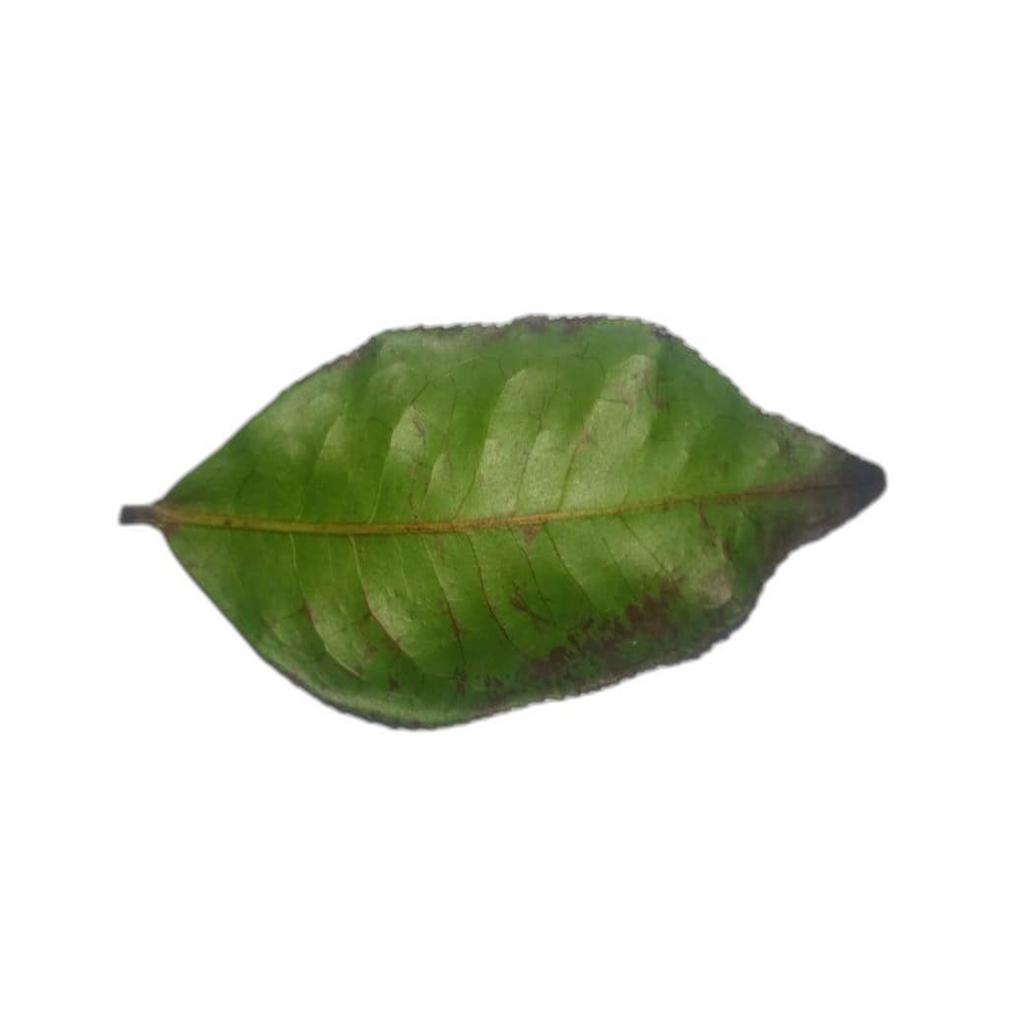
Label: Healthy